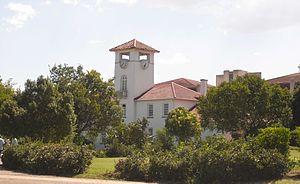
Alice est une ville de la province du Cap-Oriental en Afrique du Sud. On y trouve l'université de Fort Hare, qui héberge une collection significative d'Art africain.
Nelson Rolihlahla Mandela, dont le nom du clan tribal est « Madiba », né le 18 juillet 1918 à Mvezo et mort le 5 décembre 2013 à Johannesburg, est un homme d'État sud-africain ; il a été l'un des dirigeants historiques de la lutte contre le système politique institutionnel de ségrégation raciale avant de devenir président de la République d'Afrique du Sud de 1994 à 1999, à la suite des premières élections nationales non ségrégationnistes de l'histoire du pays.